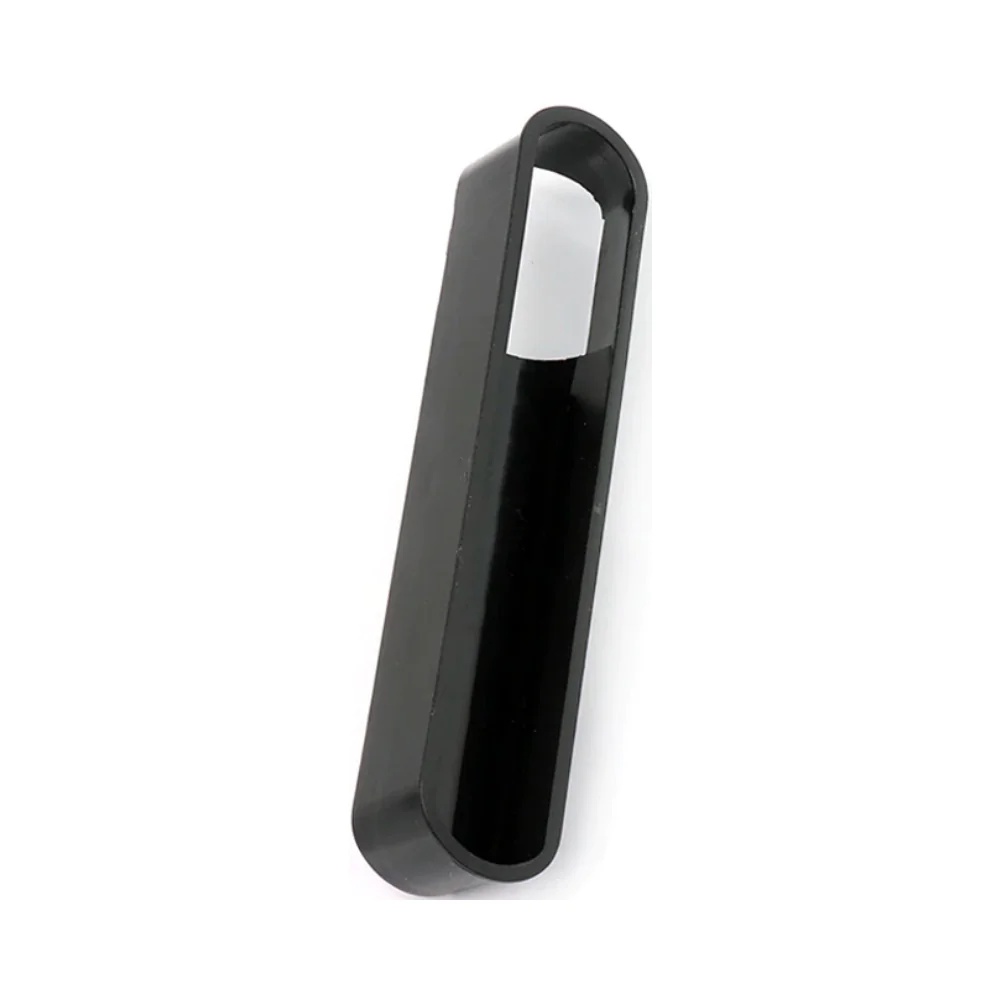
__¥Ù_¥¹ ¥­¥å¯¥¹¥¿¥ó¥É Ninebot ¥­¥å¯¥¹¥¯_¥¿_ ES1¡¢ES2¡¢ES4
Brand: EUTOPING
¥á¥å»_¥¸¤ò×î³õ¤ËÊܤ±ȡ¤ë¤ˤϡ¢_×ӥá_¥ë¤Ç˽¤Ë__¤·¤Ƥ¯¤À¤µ¤¤£ºeutoping@gmail.com.
Category: Sporting Goods > Outdoor Recreation > Cycling > Unicycles